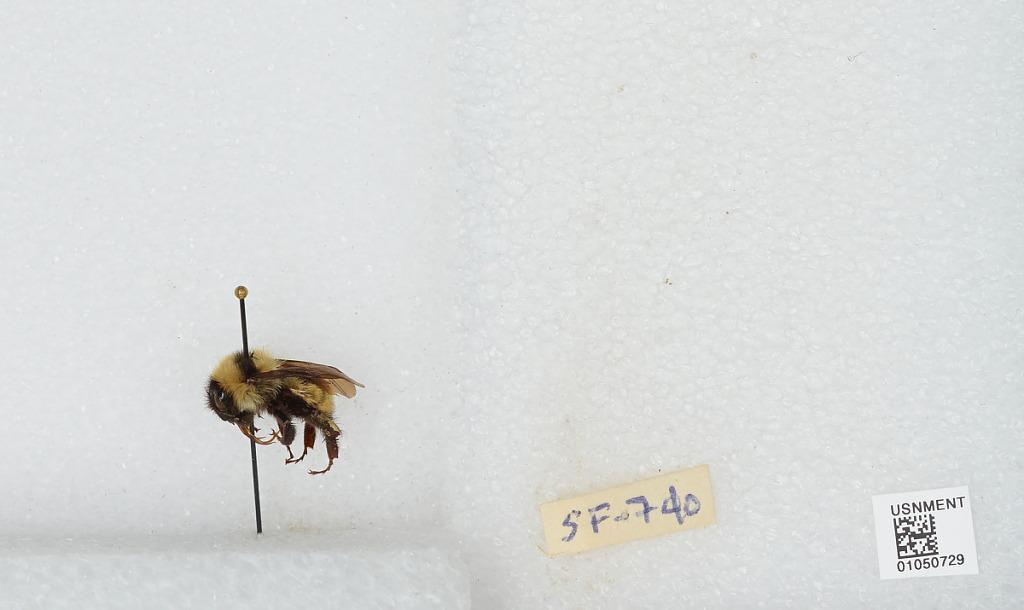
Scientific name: Bombus sp.